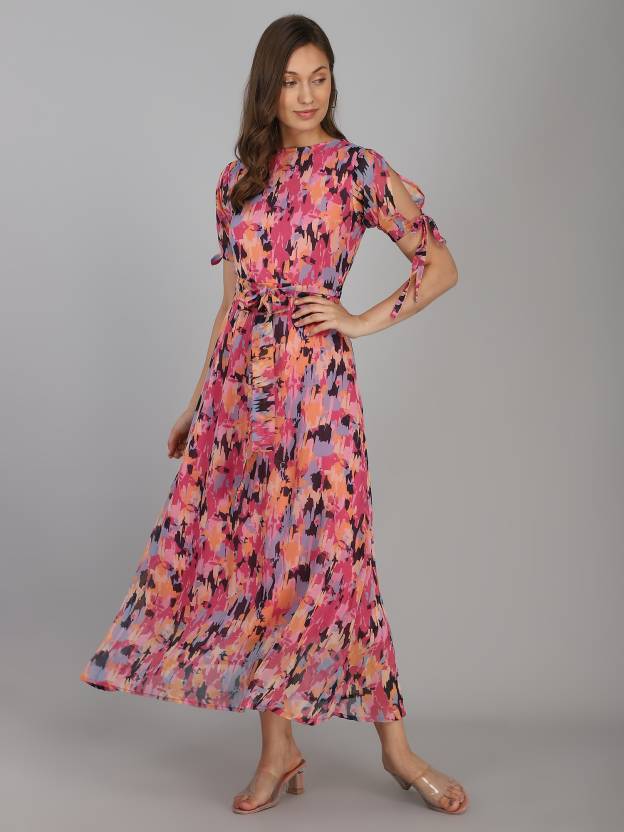
Product: Women Fit and Flare Multicolor Dress
Price: ₹599
Colors: Multicolor
Pattern: Printed
Description: Pink colored printed chiffon maxi dress with half Tie-up sleeves, waist belt & round neck by SEREIN. Dress will be good for party dress, outing dress. The fit & flare style of this Maxi dress will gives you a lovely shape. Very comfortable to wear in both hot or cold weather. Create a casual party look by pairing this dress with heels or flats & Clutch.
Other details: Pink printed chiffon Maxi dress with half tie-up sleeves, waist belt & round neck